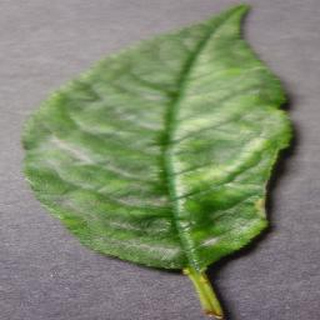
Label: cherry_powdery_mildew